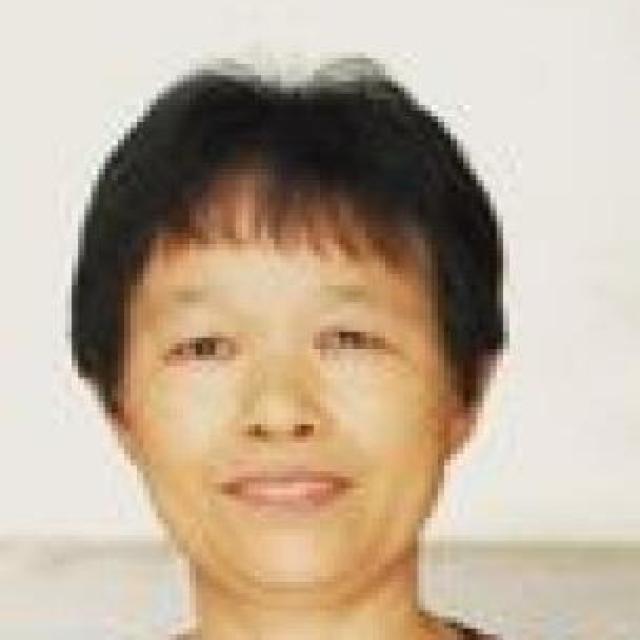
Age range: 45-64